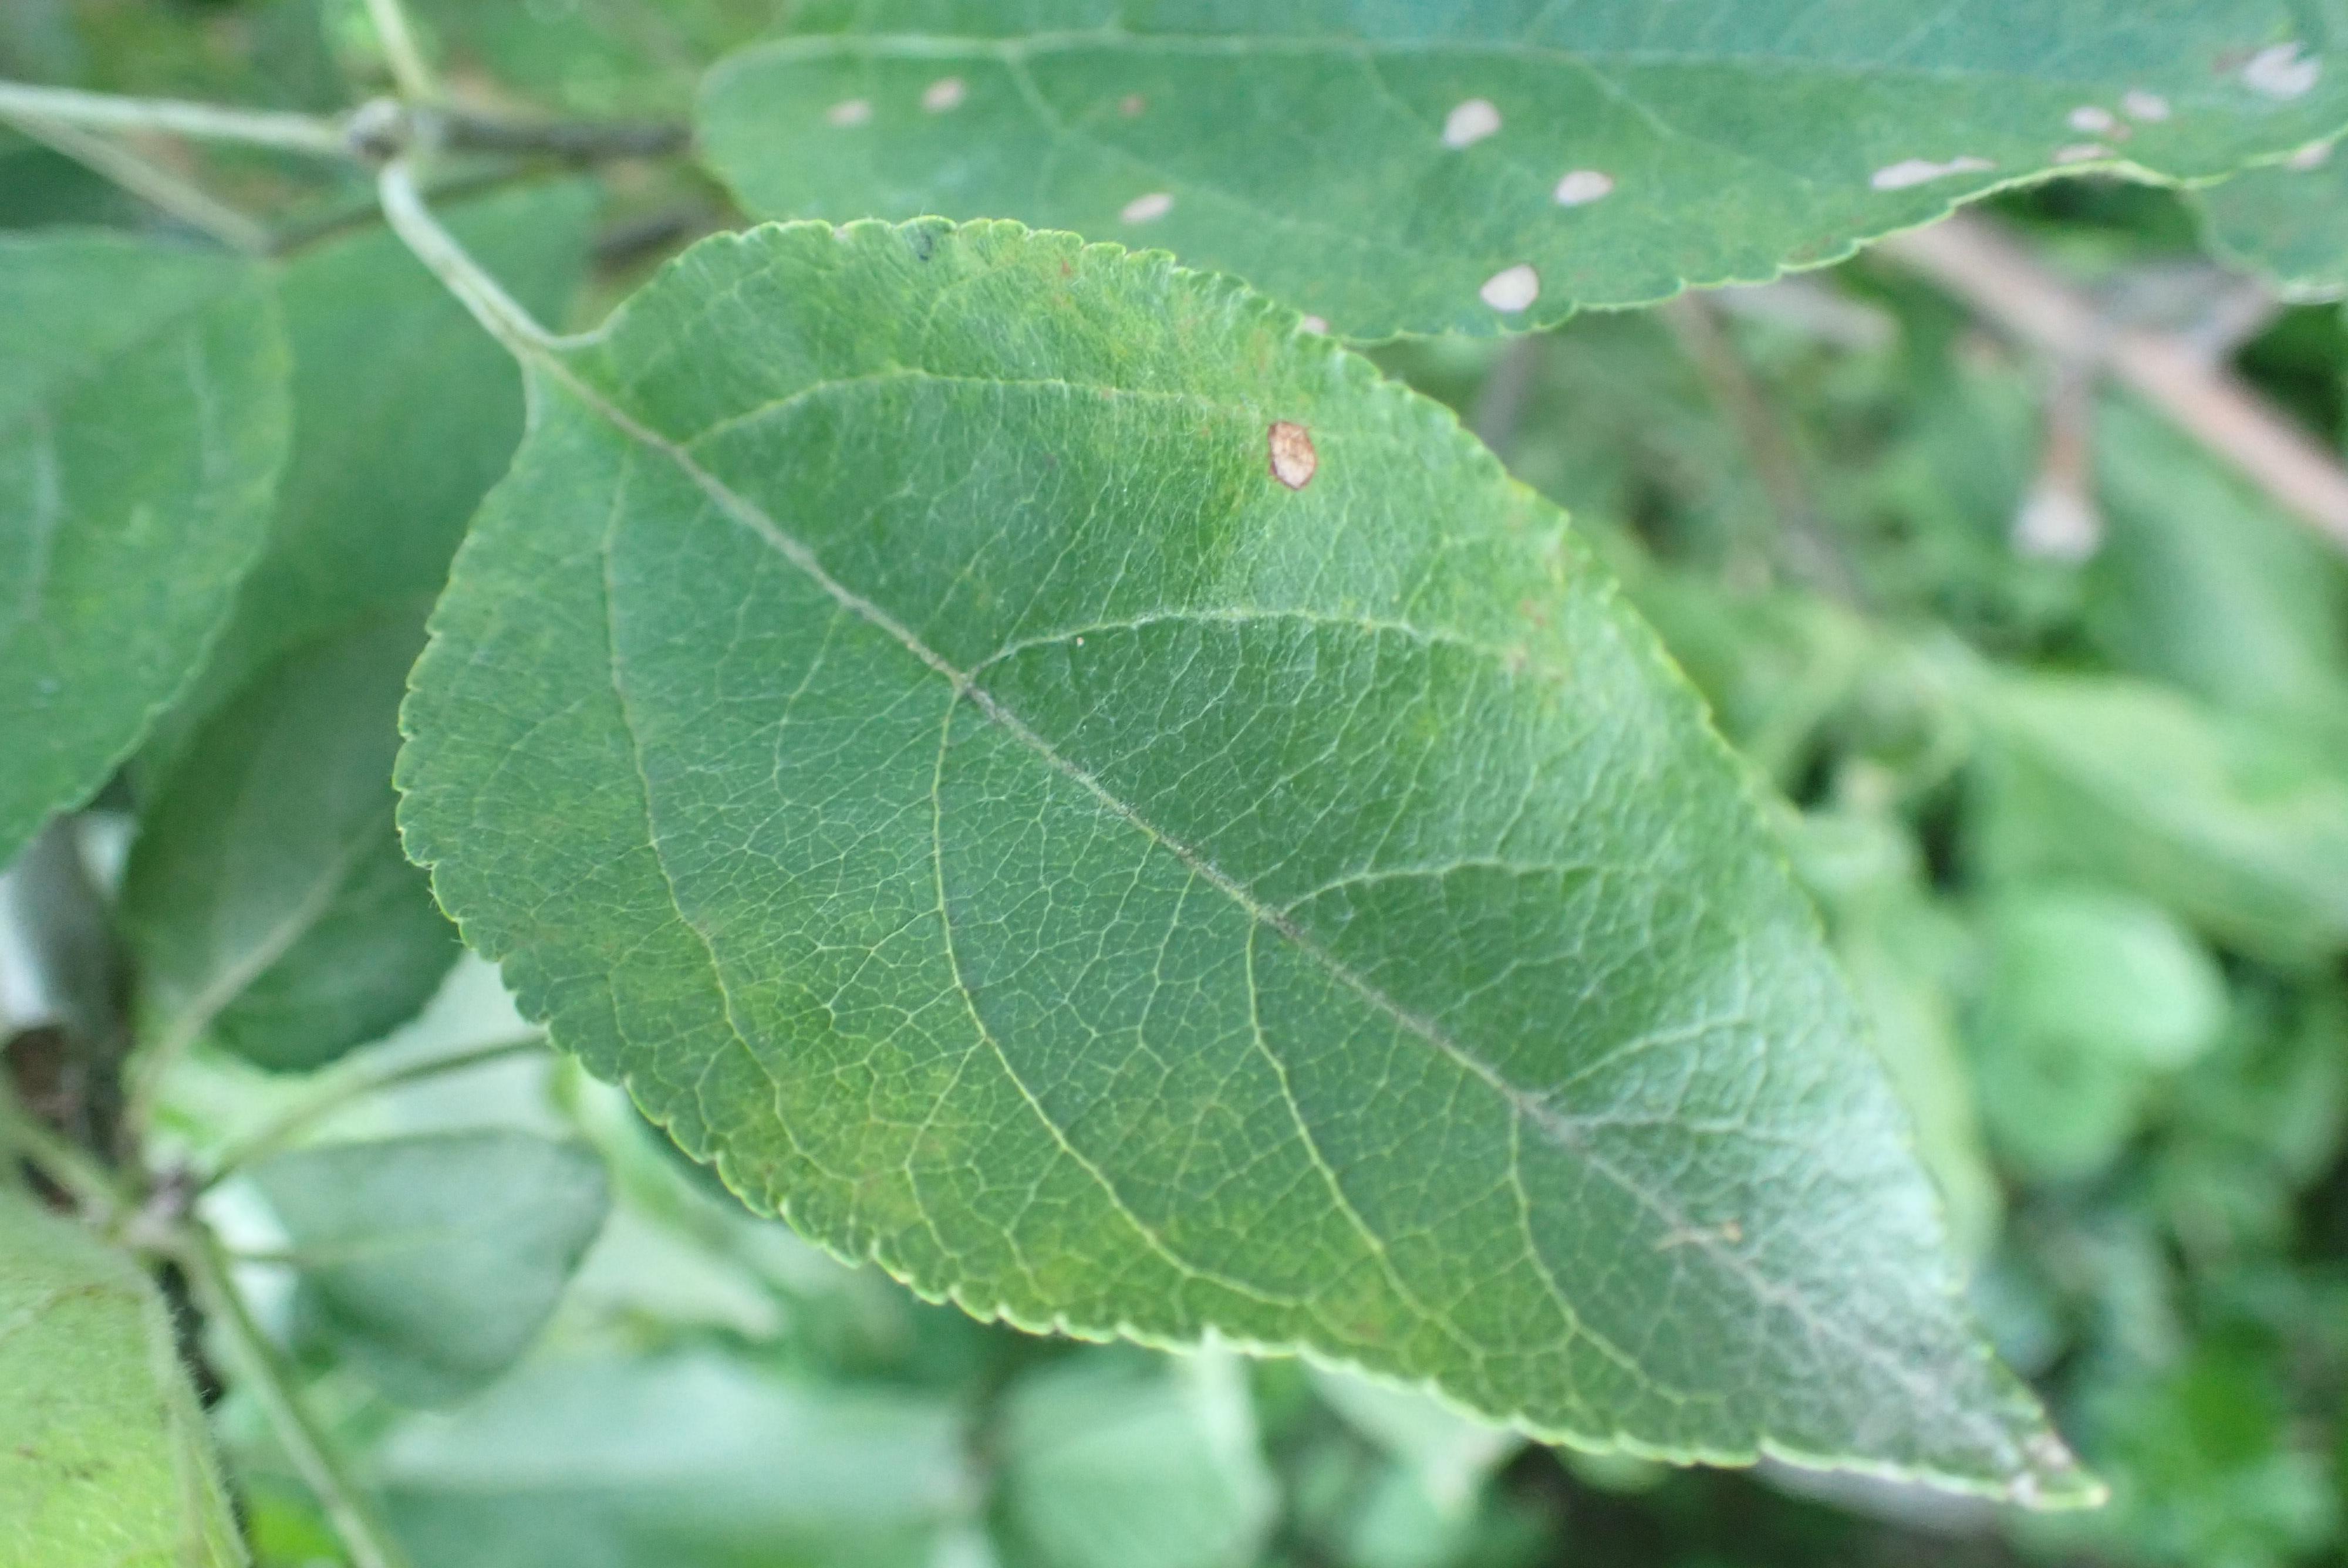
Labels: scab, frog_eye_leaf_spot